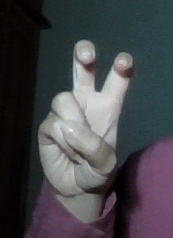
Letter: toot